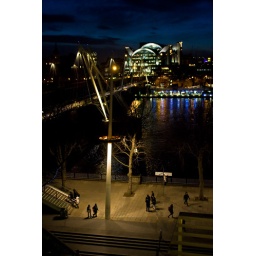
The view over the River Thames from the balcony on the 4th floor of the Royal Festival Hall.